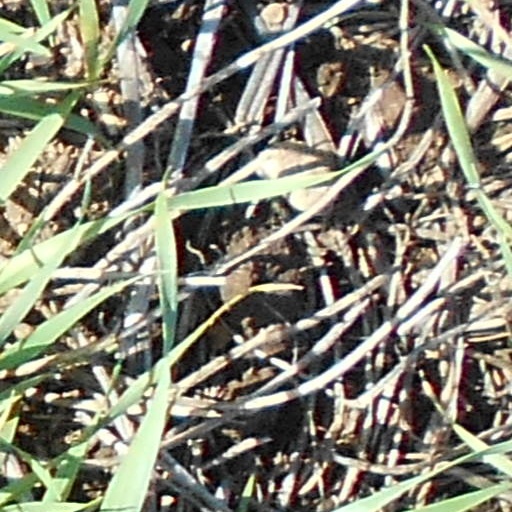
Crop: wheat